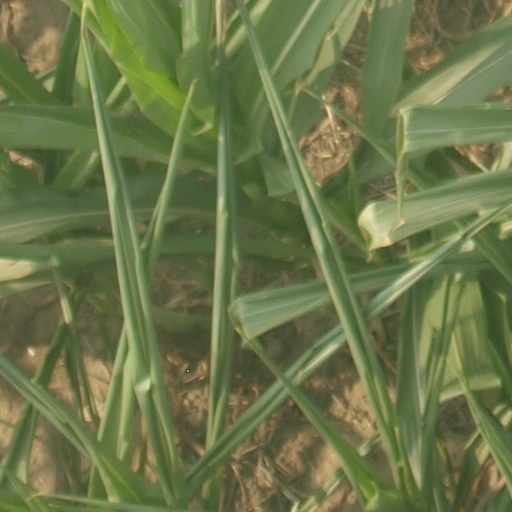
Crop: maize; corn